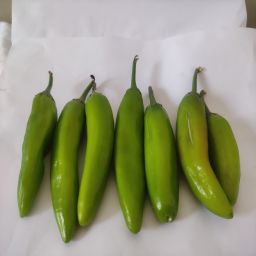
Crop: New Mexico Green Chile
Quality: Unripe